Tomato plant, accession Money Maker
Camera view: tilt-top (135 deg); turntable rotation: 30 degrees
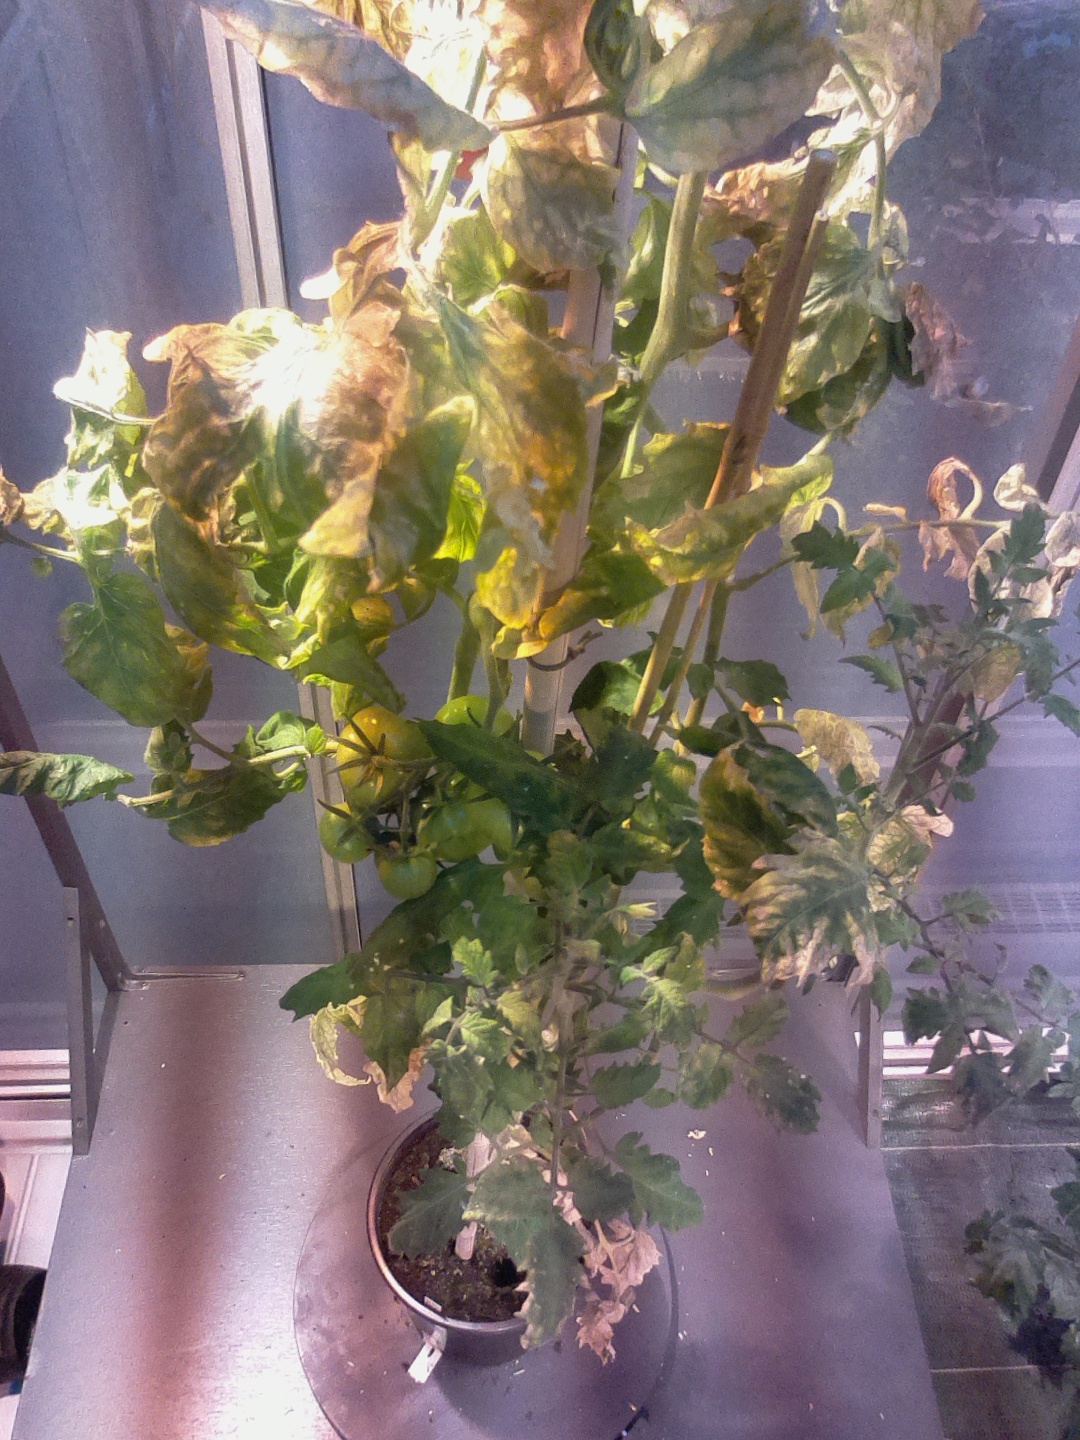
BBCH growth stage 87: 70%-80% of fruits show typical fully ripe color